Jean-Louis Loubère

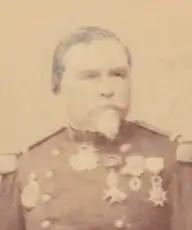

Jean-Louis Loubère (18 August 1820 – 28 December 1893) was a French career soldier who served as governor of French Guiana from 1870 to 1877.